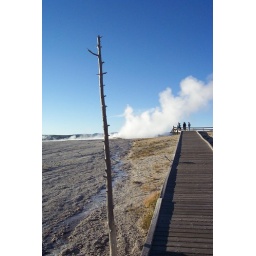
Petrified tree - sucked up water saturated with silica resulting in death by xylem blockage